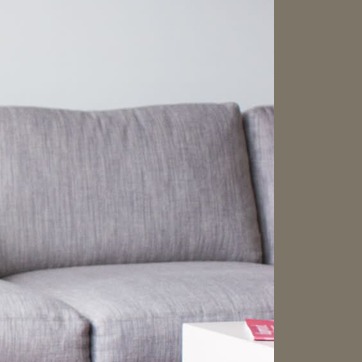
Material: fabric